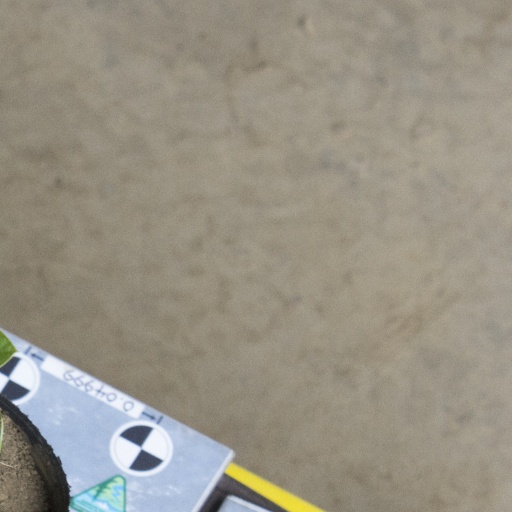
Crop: soybean